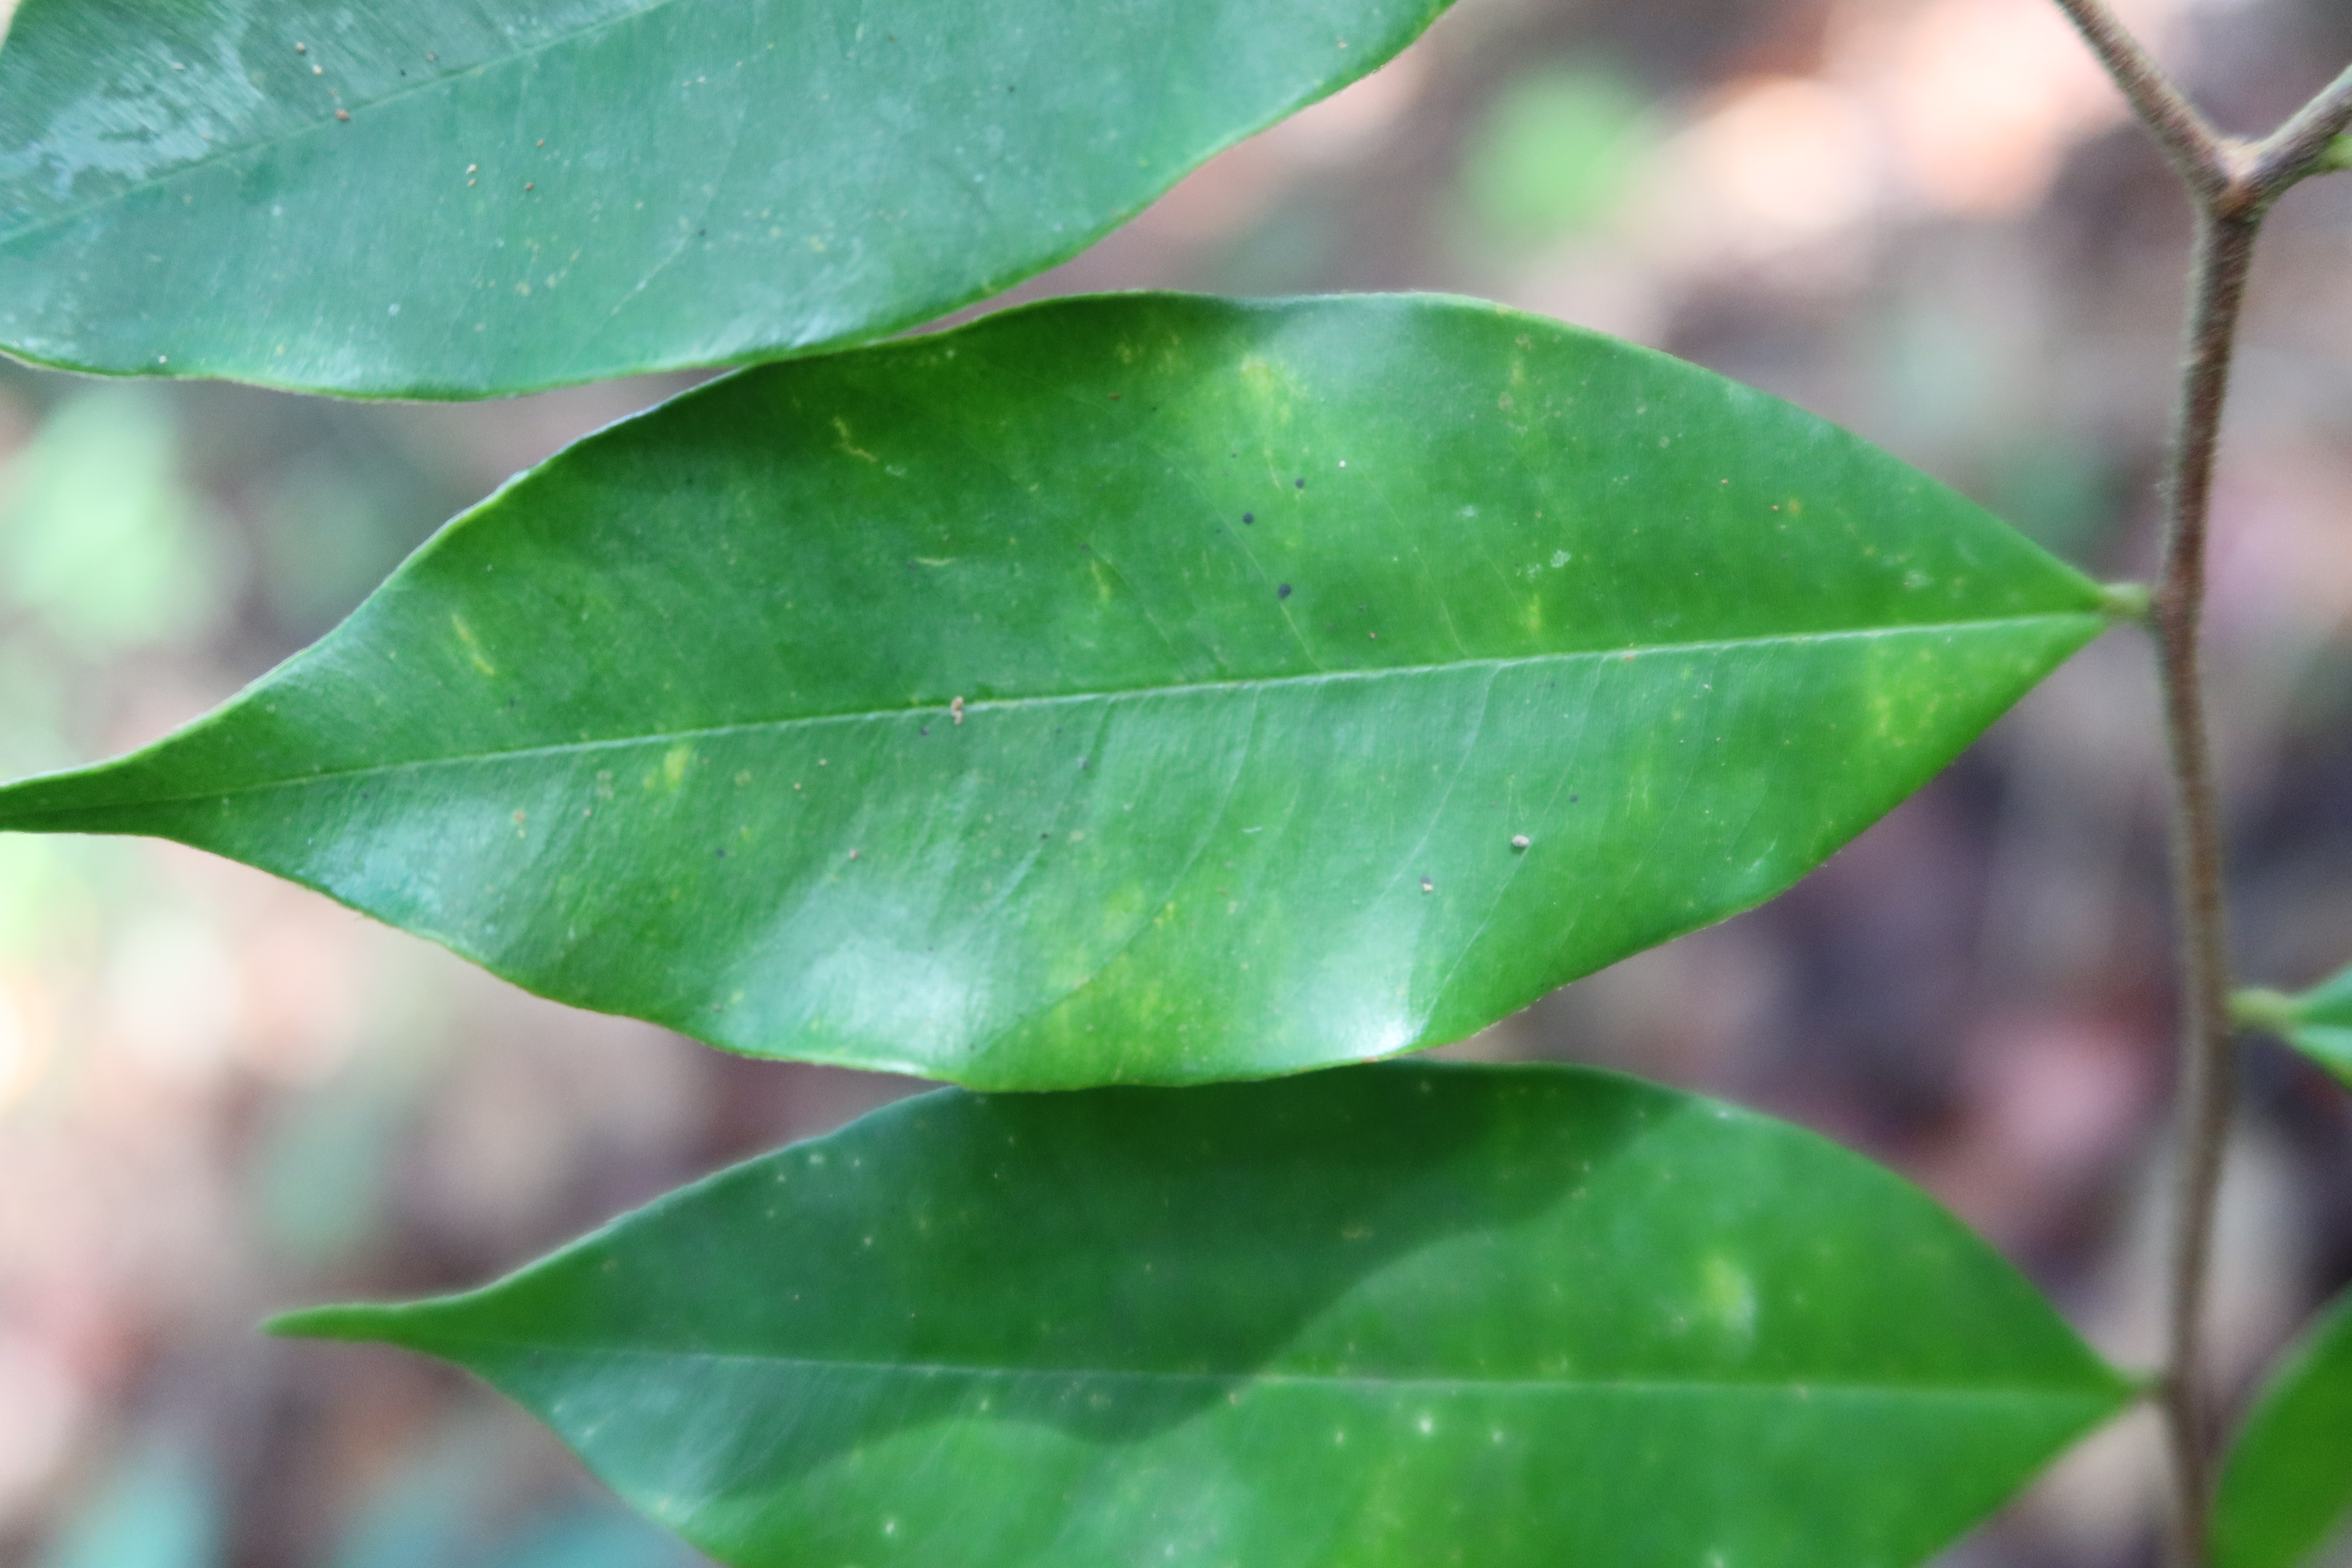
Label: Black spots